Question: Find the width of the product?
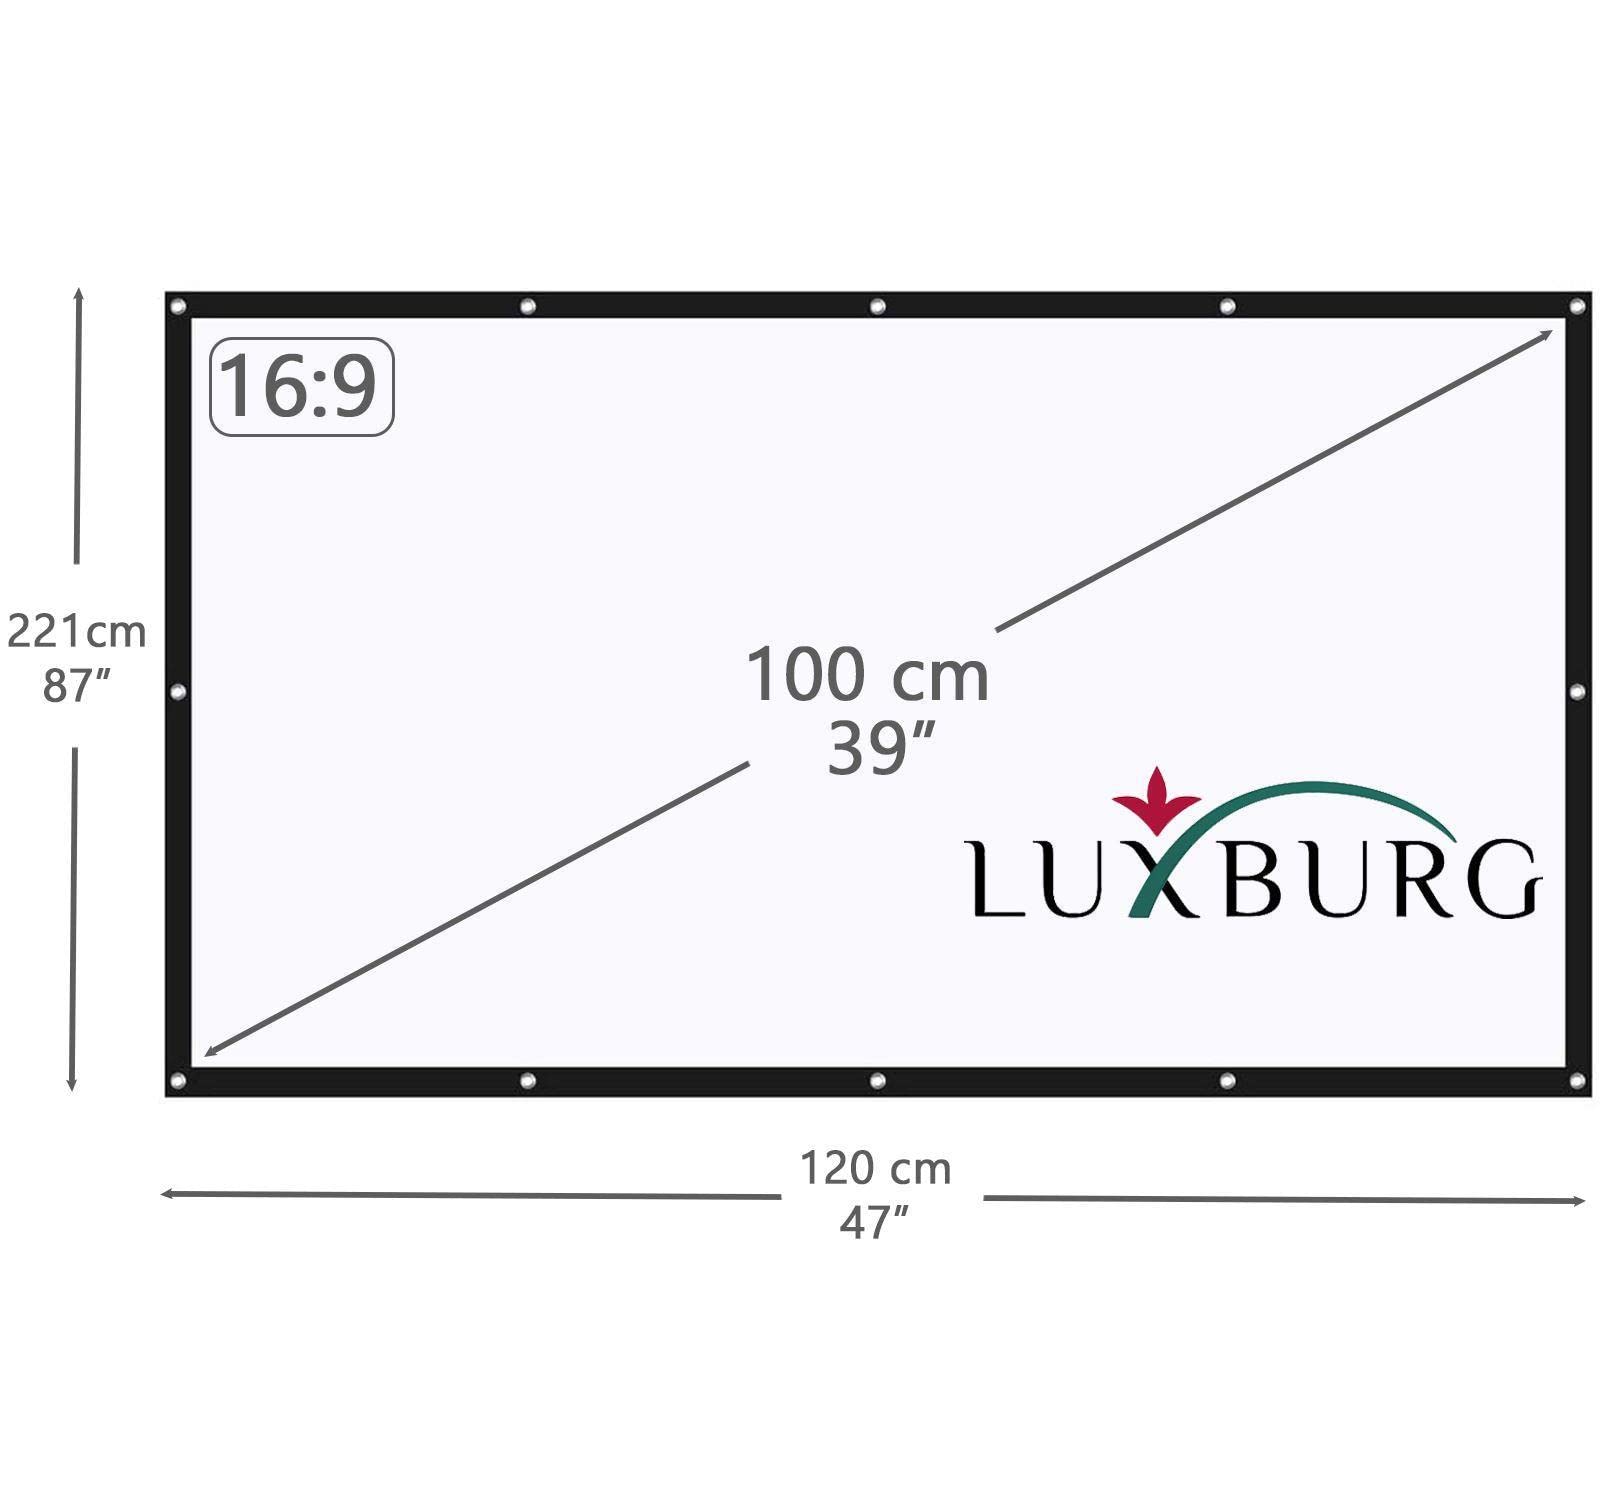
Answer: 47.0 inch